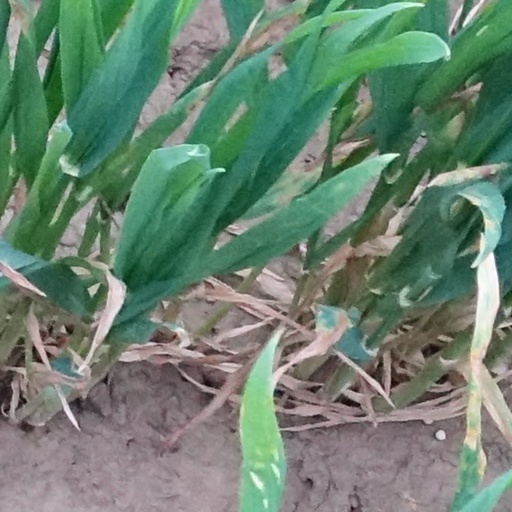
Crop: wheat